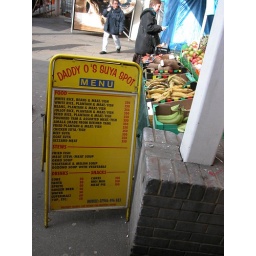
around elephant and castle